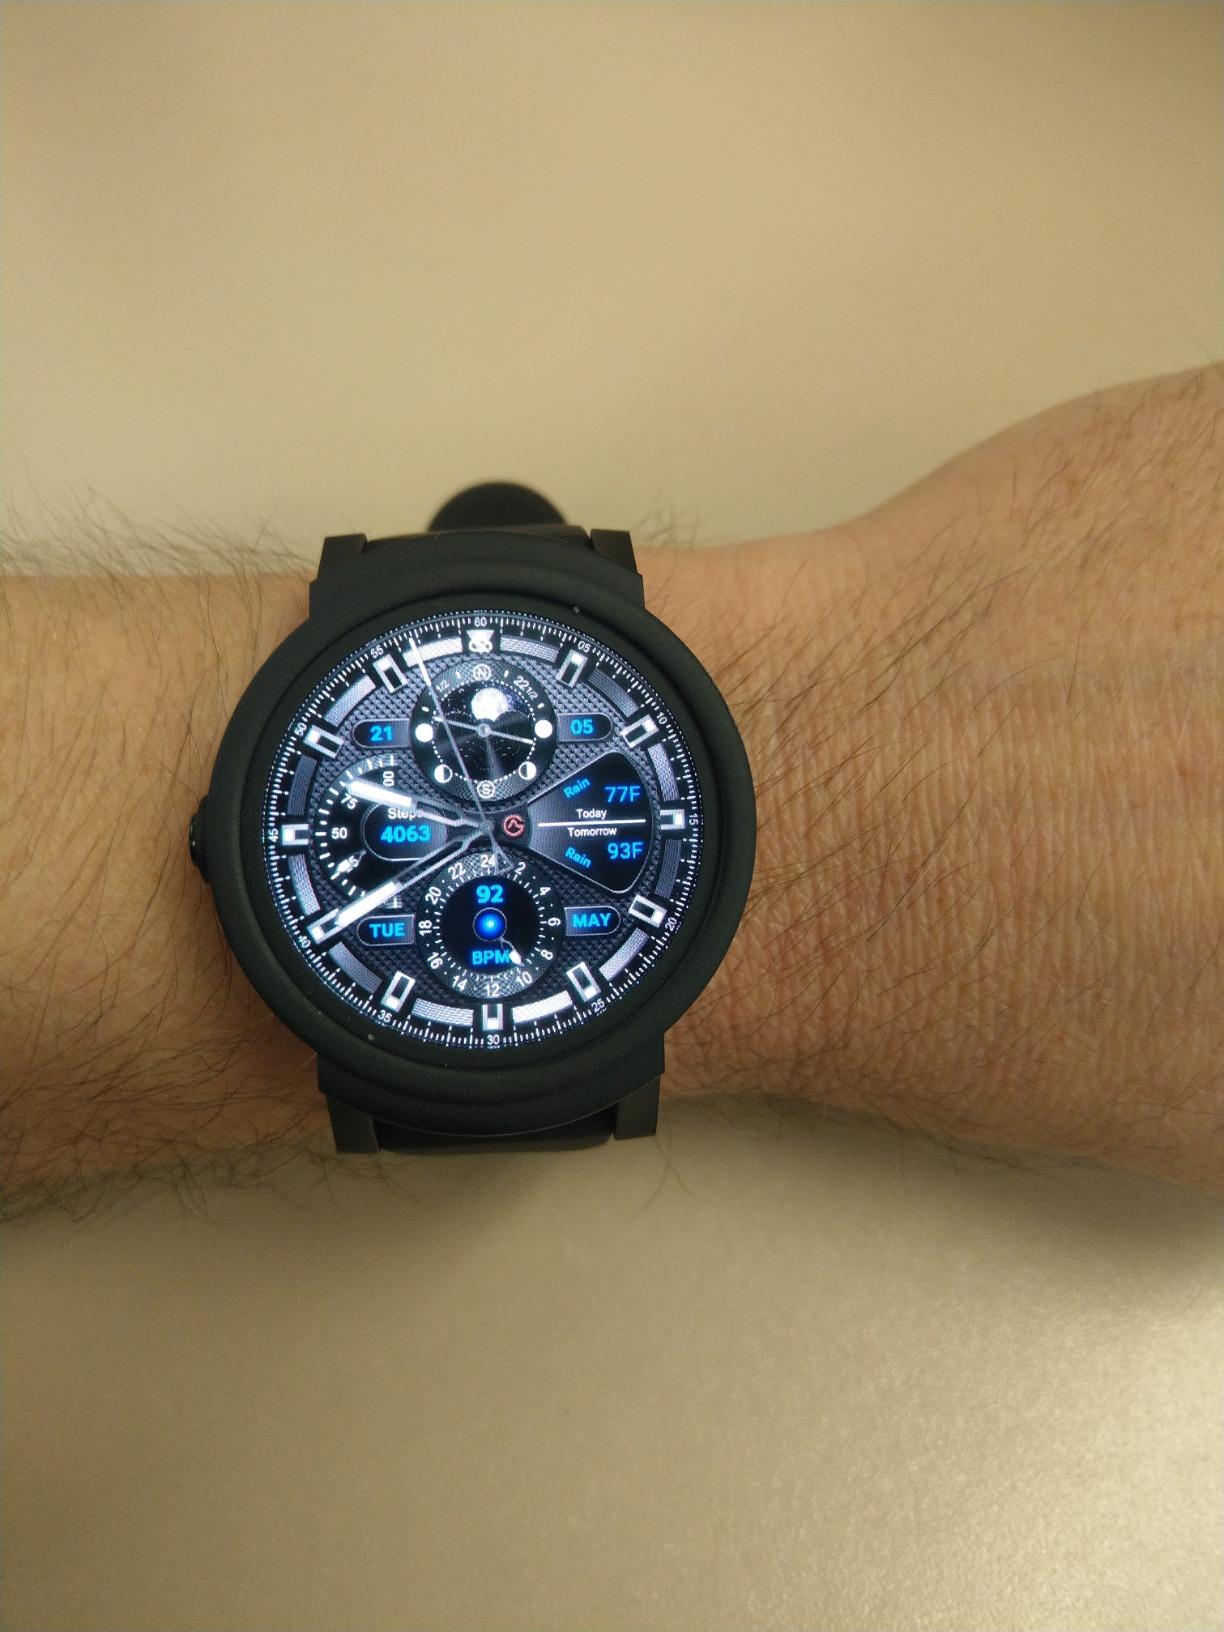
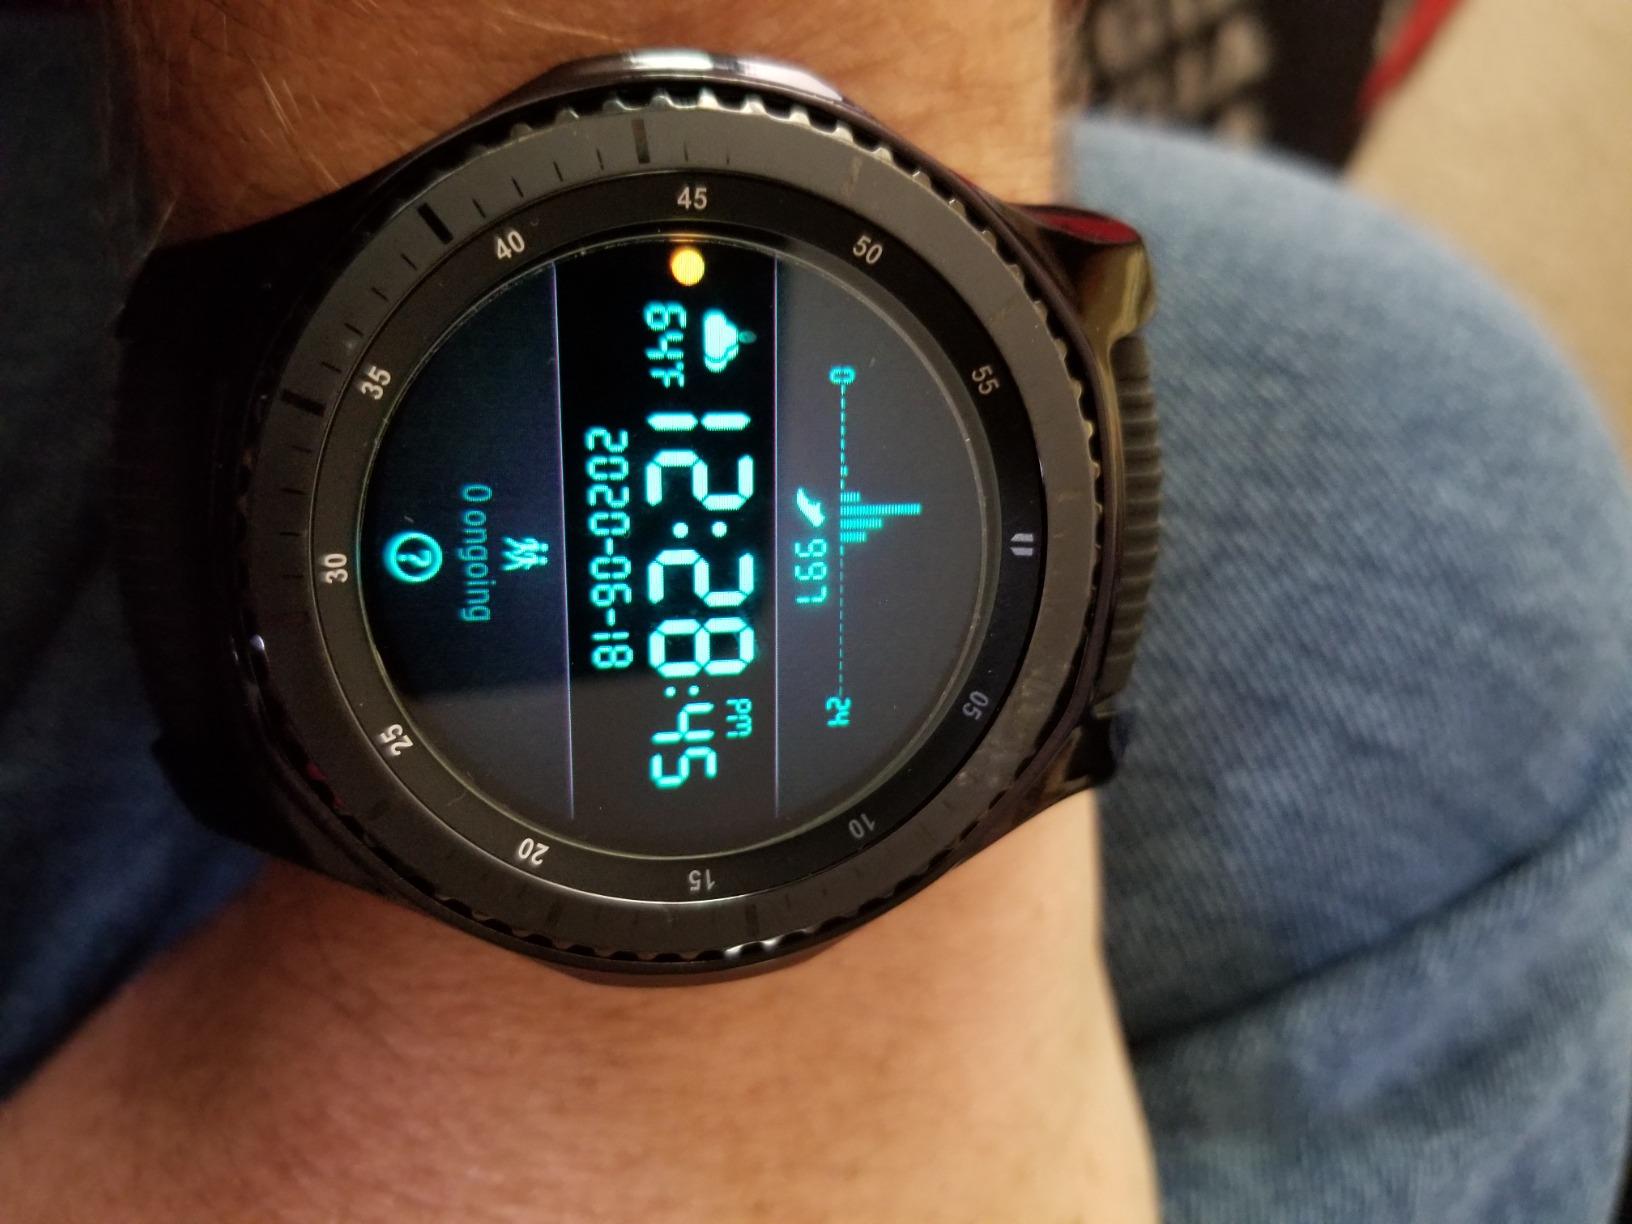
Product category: smartwatch
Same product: no